Turnin' Me On (Blake Shelton song)

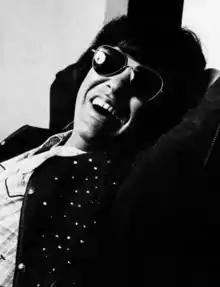
A black-and-white photograph of singer and musician Ronnie Milsap posing in front of the camera.

Shelton said that he was inspired to write a song about his girlfriend, actress and singer Gwen Stefani in 2017. He began writing a melody on his guitar while on his tour bus, and invited Josh Osborne and Jessi Alexander to help him finish the song. "Roughstock"s Matt Bjorke compared Shelton's vocals in "Turnin' Me On" to those of Ronnie Milsap and predicted it was another song written about Stefani. The song indirectly references Stefani by name-dropping the cosmetics company Revlon, for whom Stefani is a spokesperson. Glenn Gamboa from "Newsday" also drew comparisons to the works of Milsap, calling it a "throwback [...] ballad".